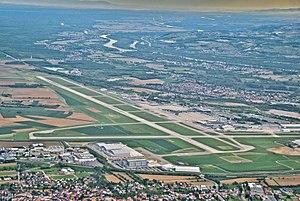
L'aéroport international de Bâle-Mulhouse-Fribourg ou EuroAirport est un aéroport international franco-suisse situé sur le territoire français entre Bâle, Mulhouse et Fribourg-en-Brisgau, à la frontière tripoint entre la France, la Suisse, et l'Allemagne. Son statut d'aéroport « binational » implique la présence d'une partie suisse et d'une partie française. Il s'agit du seul aéroport au monde à posséder ce statut. L'aéroport, son aérogare et ses pistes sont réparties entre les communes alsaciennes de Saint-Louis, Hésingue et Blotzheim.